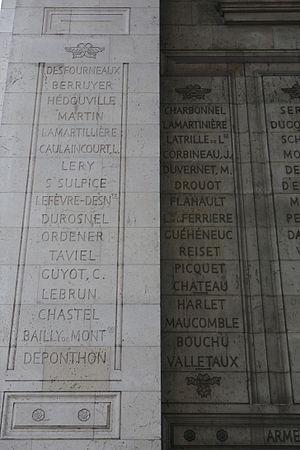
Louis Huguet-Chateau, né le 5 mars 1779 à Saint-Domingue et mort le 8 mai 1814 à Paris, est un général français de la Révolution et de l’Empire. Son nom figure sur le pilier Ouest de l'arc de triomphe de l'Étoile à Paris.
Jean-Baptiste Juvénal Corbineau, né le 1ᵉʳ août 1776 à Marchiennes dans le Nord et mort le 18 décembre 1848 à Paris, est un général français de la Révolution et de l'Empire, comte de l'Empire, grand-croix de la Légion d'honneur et pair de France.
Michel Ordener, né le 2 septembre 1755, à L'Hôpital dans le duché de Lorraine et mort le 30 août 1811 à Compiègne, dans l'Oise, est un général français de la Révolution et de l’Empire.
Joseph Claude Marie Charbonnel, né le 24 mars 1775 à Dijon, mort le 10 mars 1846 à Paris), Comte de Salès et de l'Empire, est un général français de la Révolution et de l’Empire.
Charles Louis Joseph Olivier Guéhéneuc, né le 7 juin 1783 à Valenciennes, mort le 26 août 1849 à Paris, est un général français du Premier Empire et de la Restauration.
Charles François Deponthon, né à Éclaron le 26 août 1777, mort à Saint-Dizier le 25 août 1849, est un général français de la Révolution et de l’Empire.
François Gédéon Bailly de Monthion, né à Saint-Denis de La Réunion le 27 janvier 1776, mort à Paris le 7 septembre 1850, est un général de division du Premier Empire.
Edme Étienne Borne Desfourneaux est un général français de la Révolution et de l’Empire, né le 22 avril 1767 à Vézelay dans l'Yonne et mort à Paris le 22 février 1849.
Le comte Guillaume Latrille de Lorencez, né à Pau le 21 avril 1772 et mort à Bar-le-Duc le 1ᵉʳ octobre 1855, est un général français de la Révolution et de l’Empire.
Antoine Jean Auguste Durosnel, né à Paris le 9 novembre 1771 et mort le 5 février 1849 à Paris, est un général français de la Révolution et de l’Empire. Il siège à l'Assemblée nationale sous la monarchie de Juillet.
Régis Barthélemy Mouton-Duvernet, né le 3 mai 1770 au Puy-en-Velay et mort le 27 juillet 1816 à Lyon, est un général français de l’Empire.
Albert Louis Valentin Taviel, né le 17 juin 1767 à Saint-Omer dans le Pas-de-Calais et mort le 17 novembre 1831 à Paris, est un général français de la Révolution et de l’Empire.